BT Sport Score

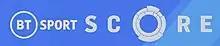

BT Sport Score is a weekly television programme which was broadcast between 2016 and 2023, on BT Sport, during the football season. The programme updated viewers on the progress of football games in the United Kingdom on Saturday afternoons, and aired between 2:45pm and just after 5pm.